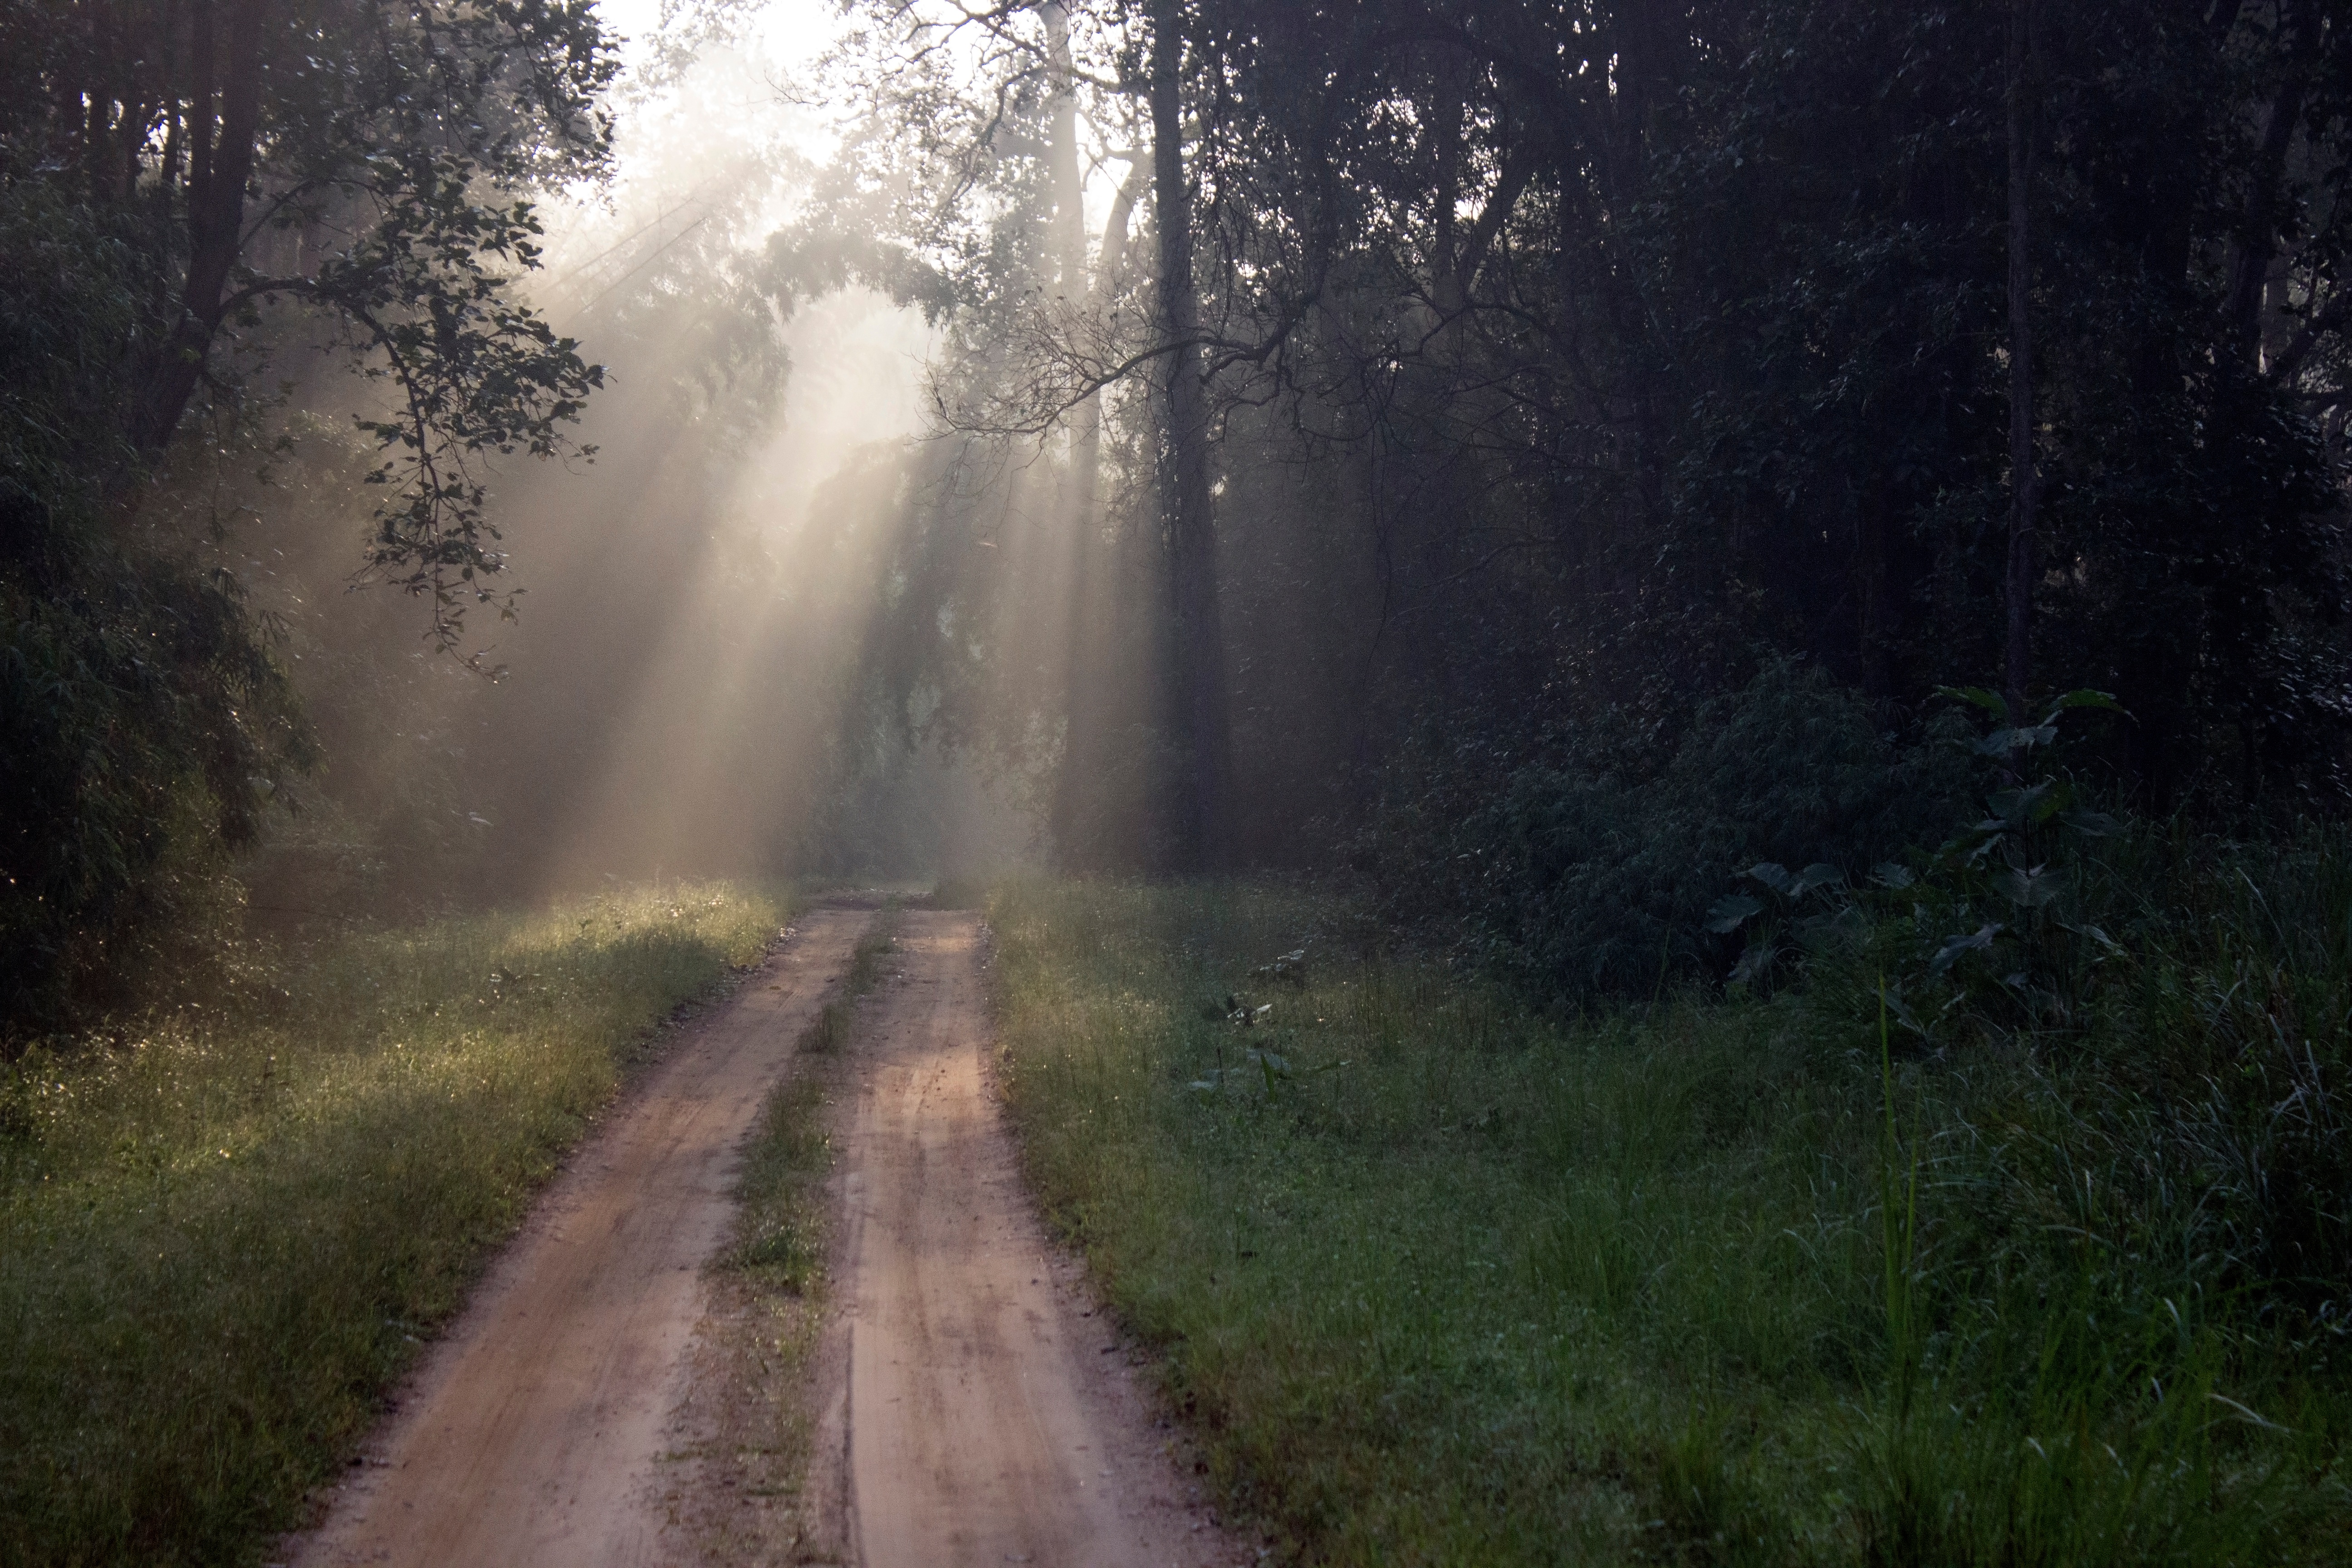
tree, nature, forest, grass, light, fog, mist, sunlight, morning, leaf, autumn, weather, darkness, woodland, habitat, rural area, natural environment, atmospheric phenomenon, woody plant